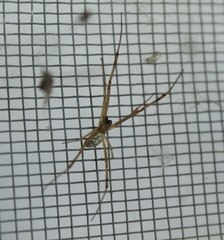
Species: Lactrodectus_hesperus